William Jardine (merchant)

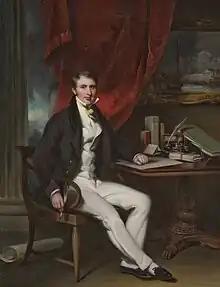
George Chinnery, "William Jardine in his study"

James Matheson joined Magniac & Co. from the firm Yrissari & Co where he was partner. After Francis Xavier de Yrissari's death, Matheson wound up the firm's affairs and closed shop. Yrissari, leaving no heir, had willed all his shares in the firm to Matheson. This created the perfect opportunity for Matheson to join in commerce with Jardine. Matheson proved a perfect partner for Jardine.